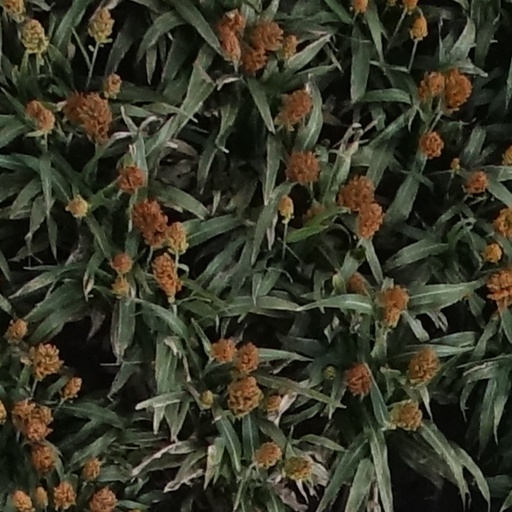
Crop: sorghum